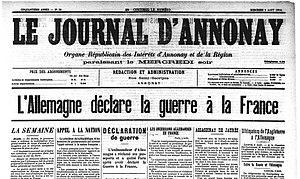
Quintenas J-Annonay 1914 self-photographed
Quintenas est une commune française située dans le département de l'Ardèche, en région Auvergne-Rhône-Alpes, à 7 km au sud de la ville d'Annonay.